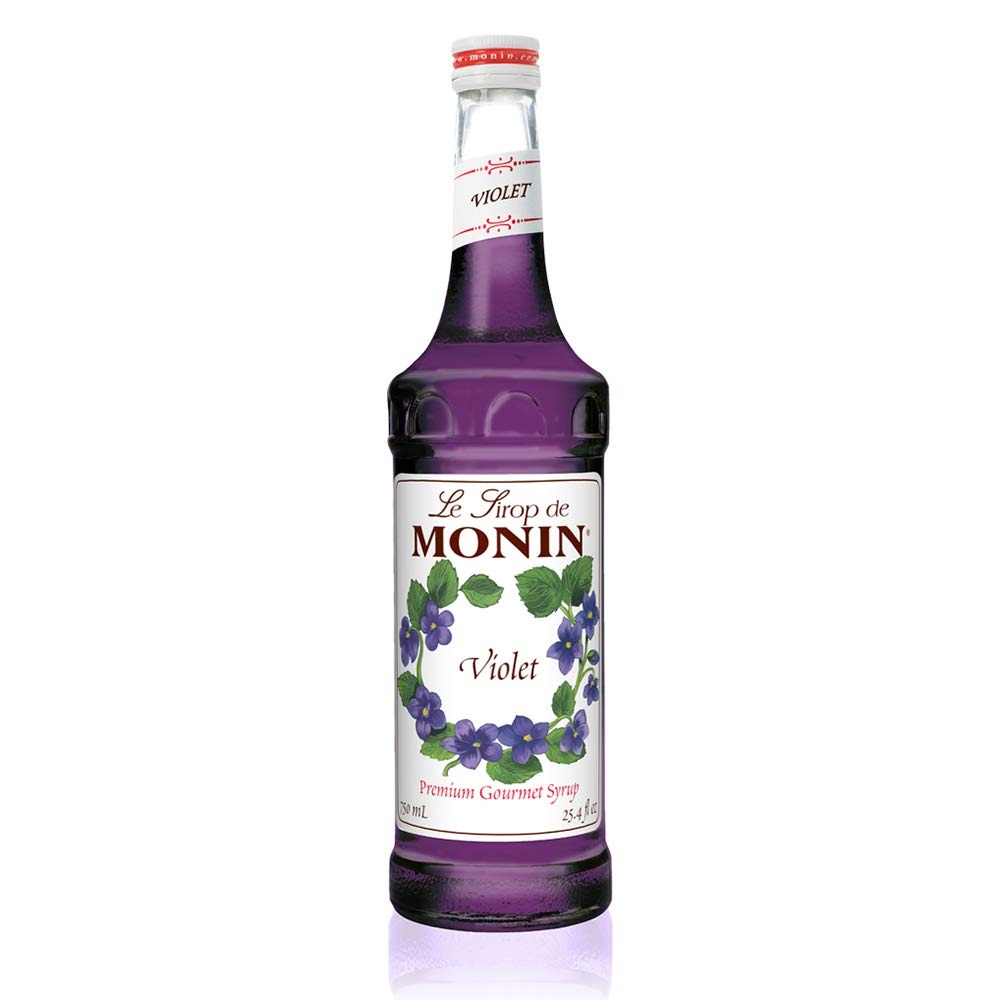
Item Name: Monin - Violet Syrup, Mild and Floral, Great for Cocktails and Sodas, Gluten-Free, Non-GMO (750 ml)
Bullet Point 1: GREAT FOR COCKTAILS AND SODAS: The rich, fragrant sophistication of our Violet Syrup brings the subtle flavor of violets to enhance your beverages. Its mild, floral flavor and purple hue add bright distinction to your iced teas, sodas and lemonades.
Bullet Point 2: TASTING NOTES: Truly authentic violet blossom aroma, mild, not overly sweet floral flavor. Monin Violet Syrup adds regal brightness to your sodas, teas, lemonades, sparklers and cocktails.
Bullet Point 3: SPECIFICATIONS: Allergen Free, Dairy Free, Gluten Free, Halal, Kosher, No Artificial Colors, No Artificial Flavors, No Artificial Ingredients, No Artificial Preservatives, No Artificial Sweeteners, Non-GMO, & Clean Label
Bullet Point 4: SYRUP TO SUPPORT BEE COLONIES: Colony Collapse Disorder is greatly reducing bee populations worldwide. Our syrup recycling initiative has been sending waste syrup to feed bees since 2008, and has fed over 374 billion bees!
Bullet Point 5: GREEN PACKAGING & LABELING: With BPA free bottles, 100% recyclable boxes comprised of 30% recycled content, printed with biodegradable water-based ink containing zero pollutants, and pulp inserts, we’re doing our part for the environment.
Product Description: The rich, fragrant sophistication of our Violet Syrup brings the subtle flavor of violets to enhance your beverages. Its mild, floral springtime flavor and purple hue add bright distinction to your iced teas, sodas and lemonades. Monin Violet Syrup adds regal brightness to your sodas, teas, lemonades, sparklers and cocktails.
Value: 25.4
Unit: FL Oz

Price: 13.14